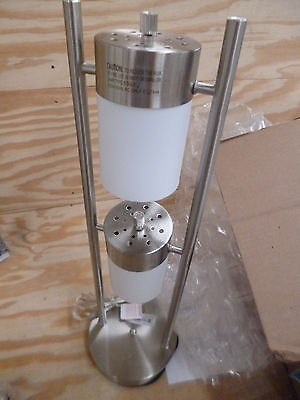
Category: lamp